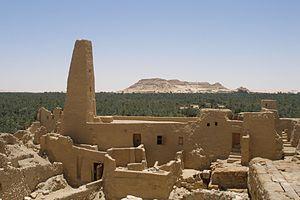
Cet article recense les sites concernés par l'observatoire mondial des monuments en 2010.